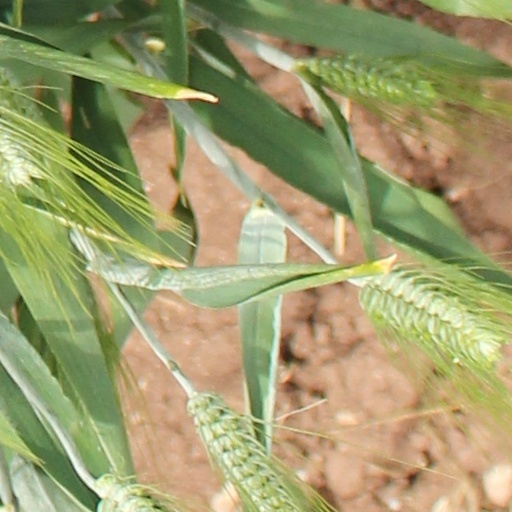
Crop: wheat